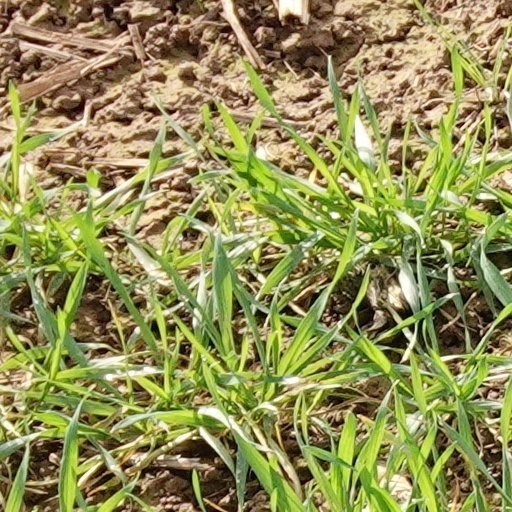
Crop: wheat